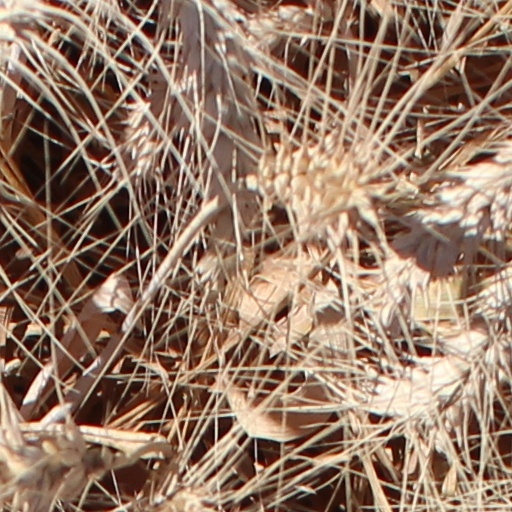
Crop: wheat